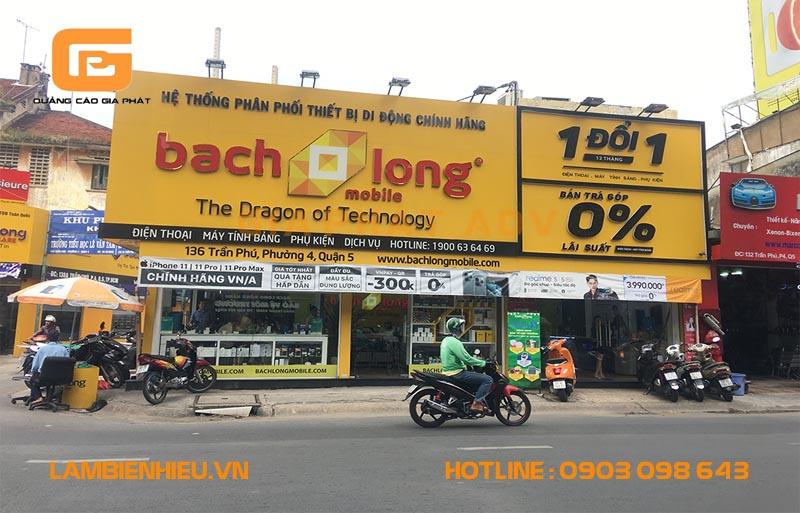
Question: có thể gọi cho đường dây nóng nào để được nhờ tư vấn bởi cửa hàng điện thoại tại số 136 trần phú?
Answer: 1900636469